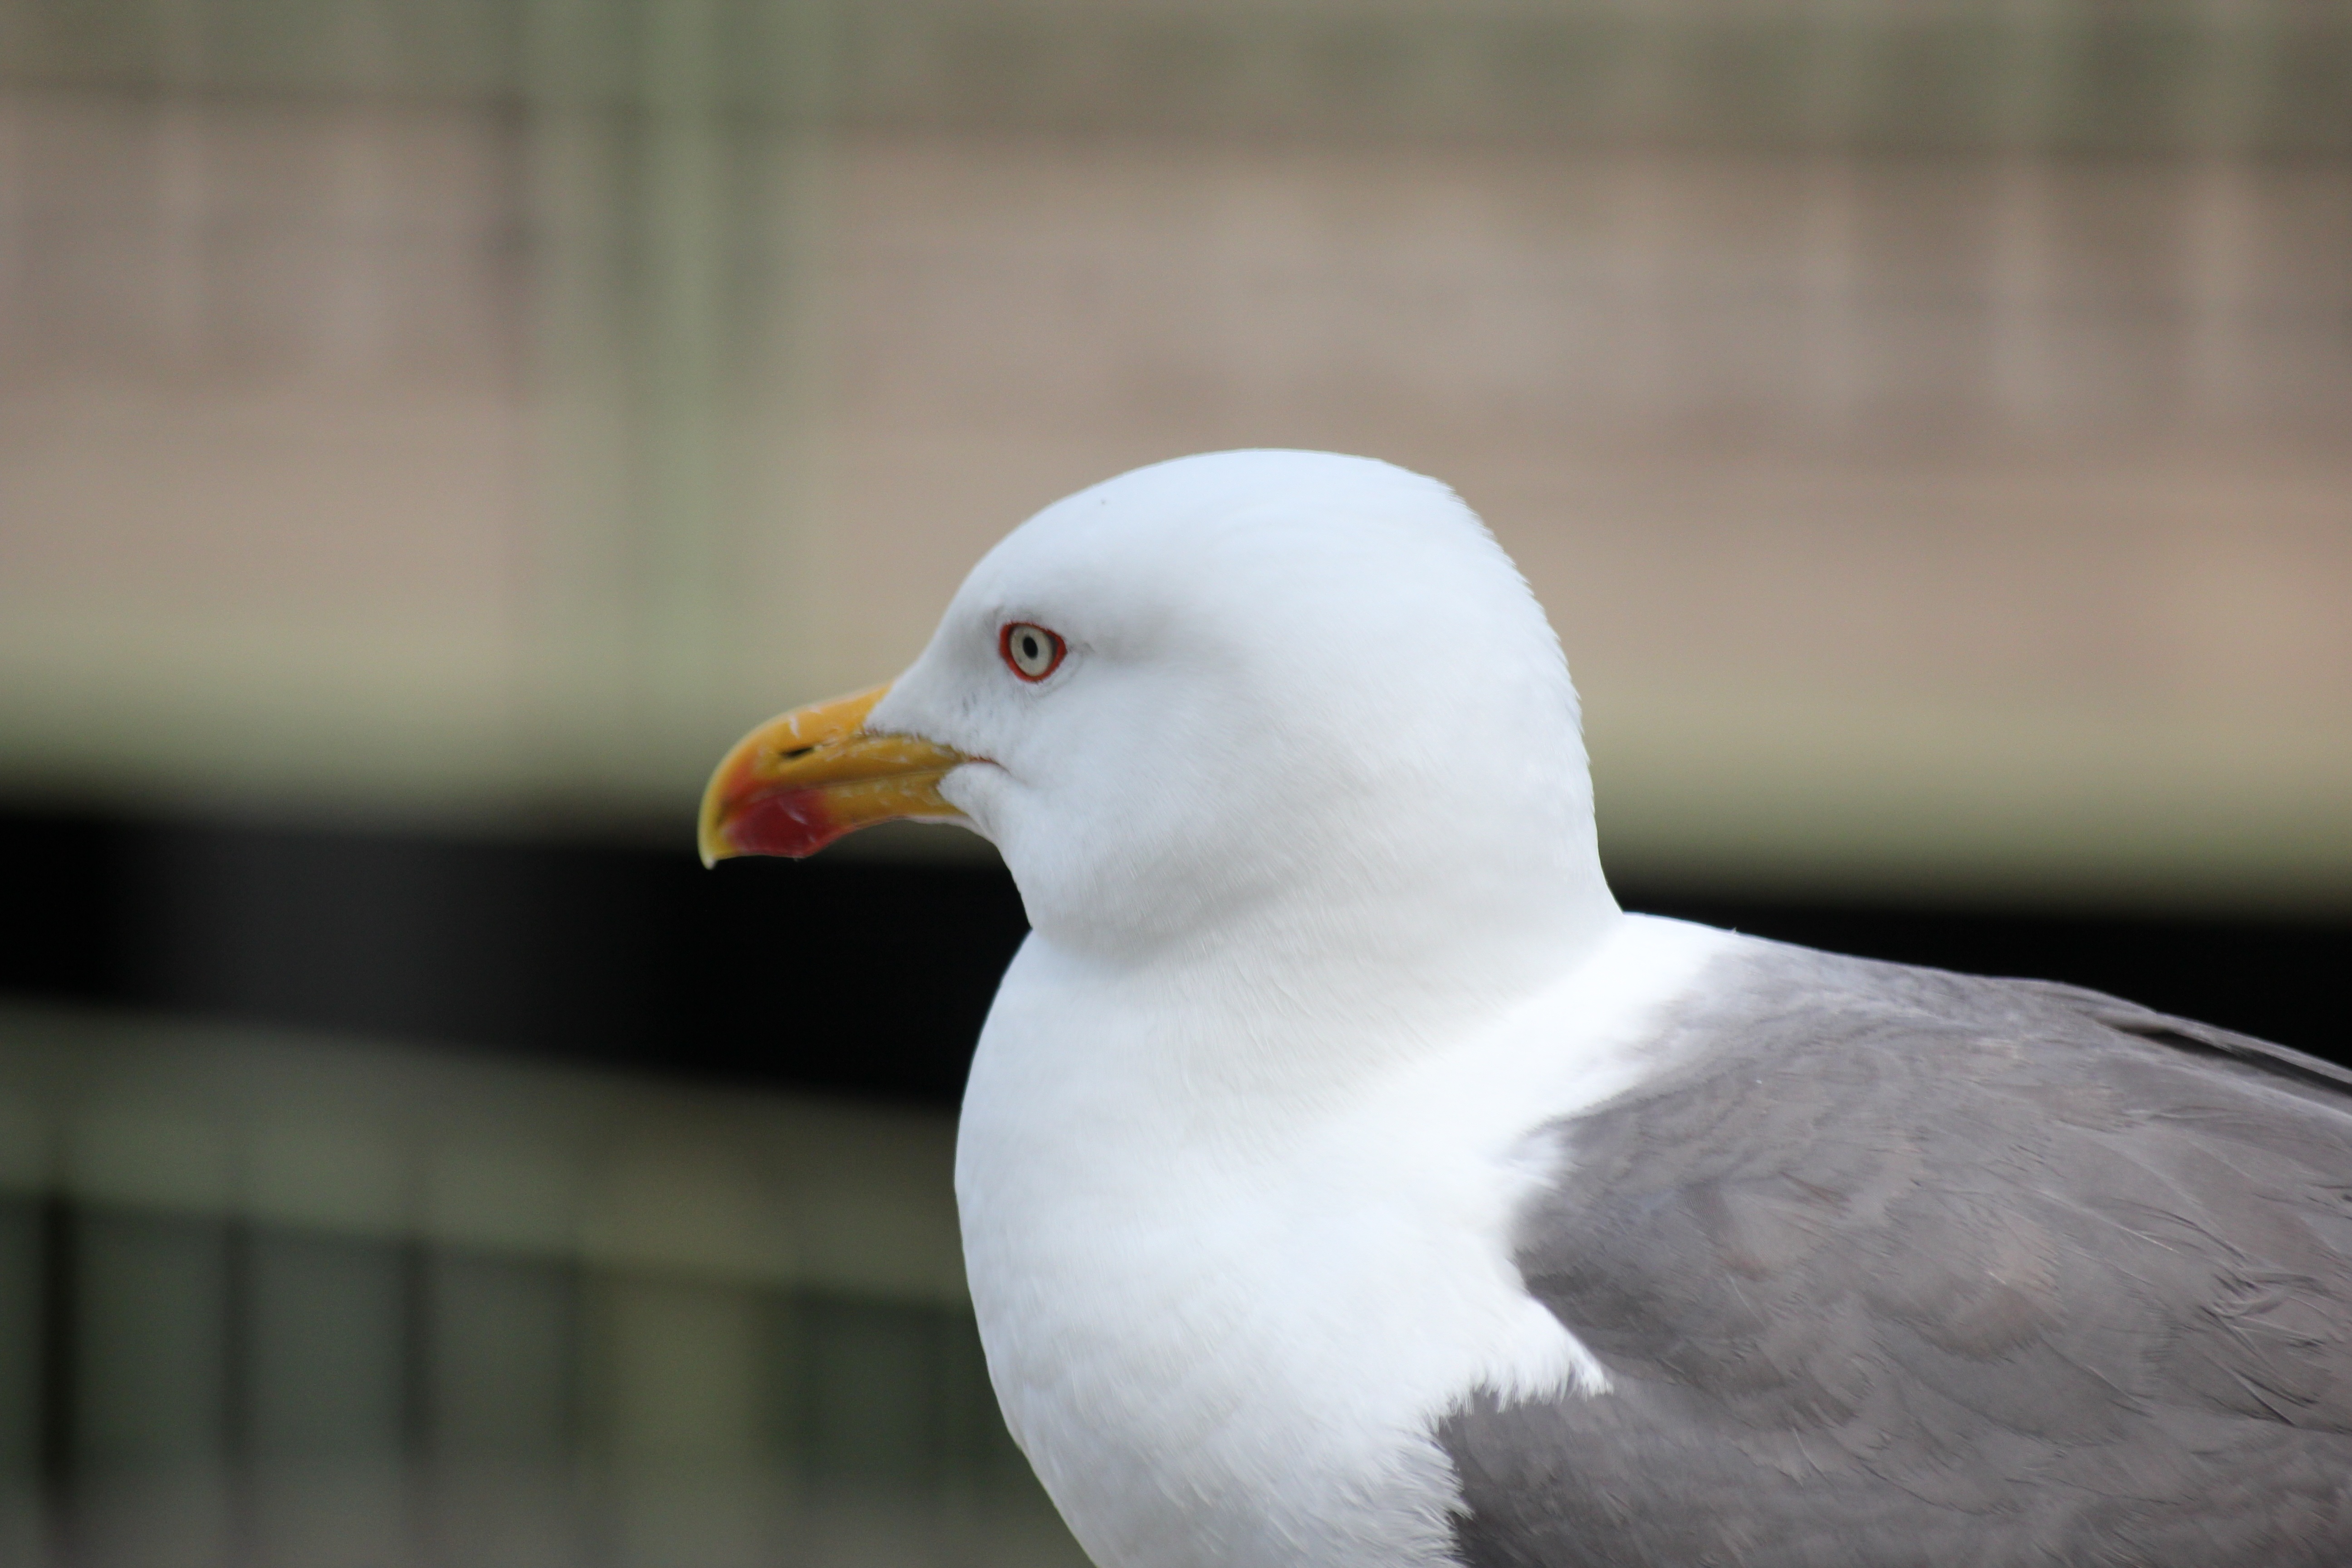
bird, wing, white, animal, seabird, seagull, wildlife, gull, beak, fauna, puffin, close up, vertebrate, albatross, water bird, seevogel, charadriiformes, european herring gull, great black backed gull